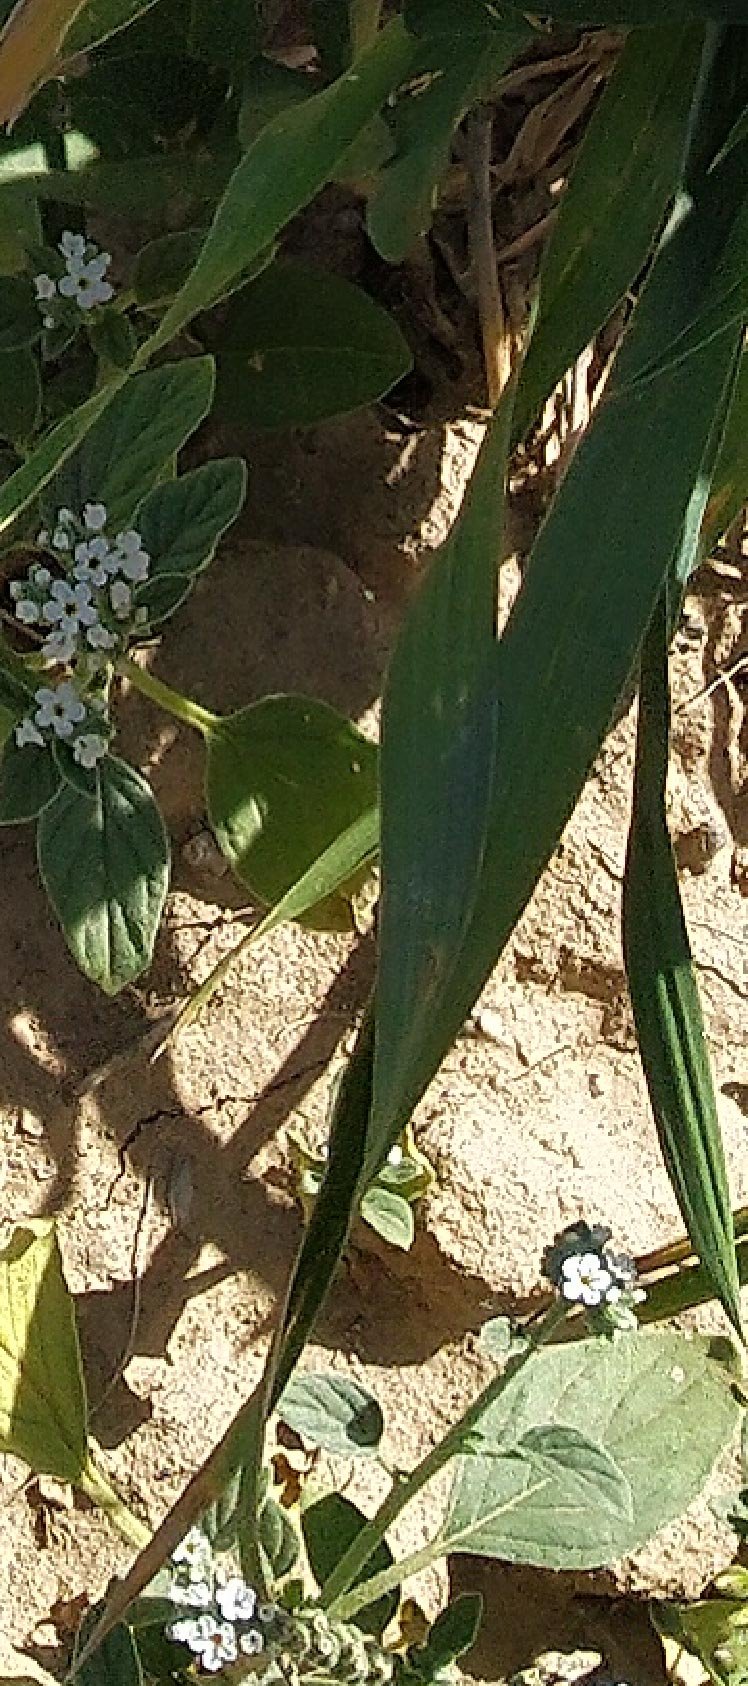
Label: Wheat___Healthy